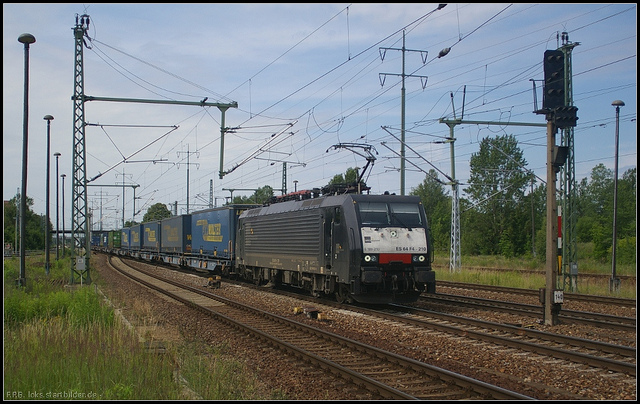
A large long train on a steel track.

A train on the tracks on a sunny day.

Black and white train car pulling box cars on tracks.

A large train with several carts on a train track.

A train is going down some train tracks.